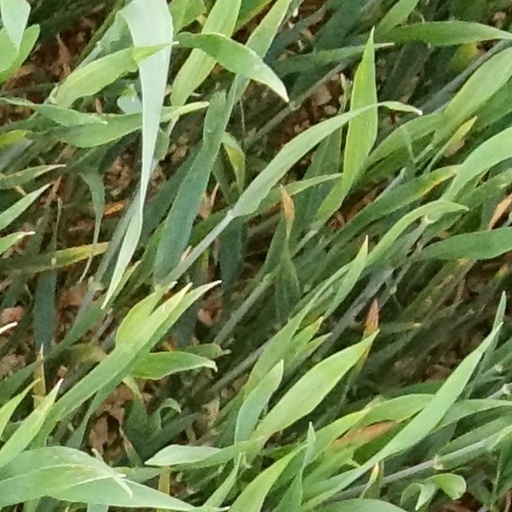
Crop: wheat